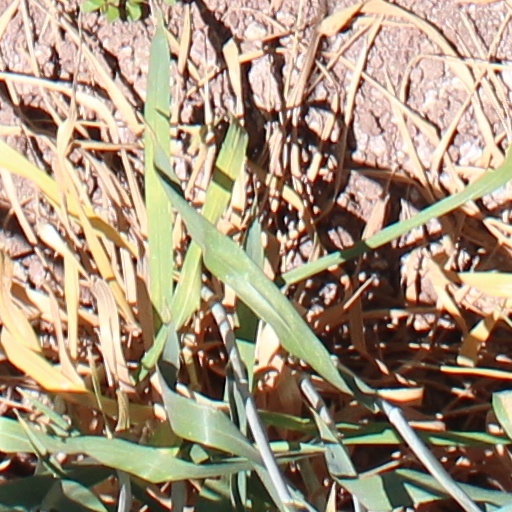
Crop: wheat